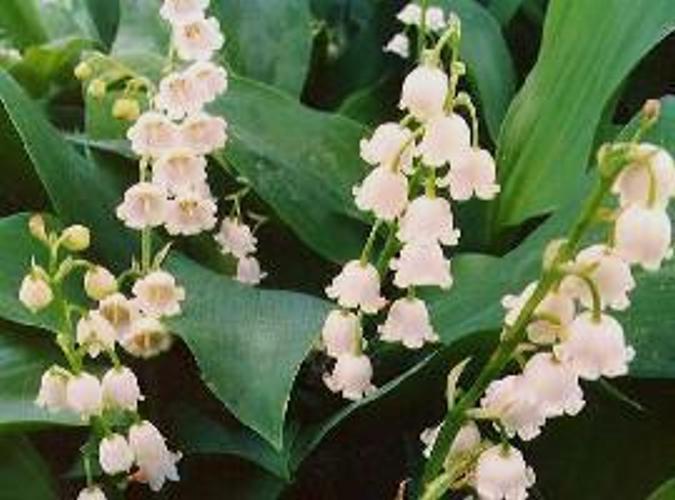
Flower: Lilyvalley